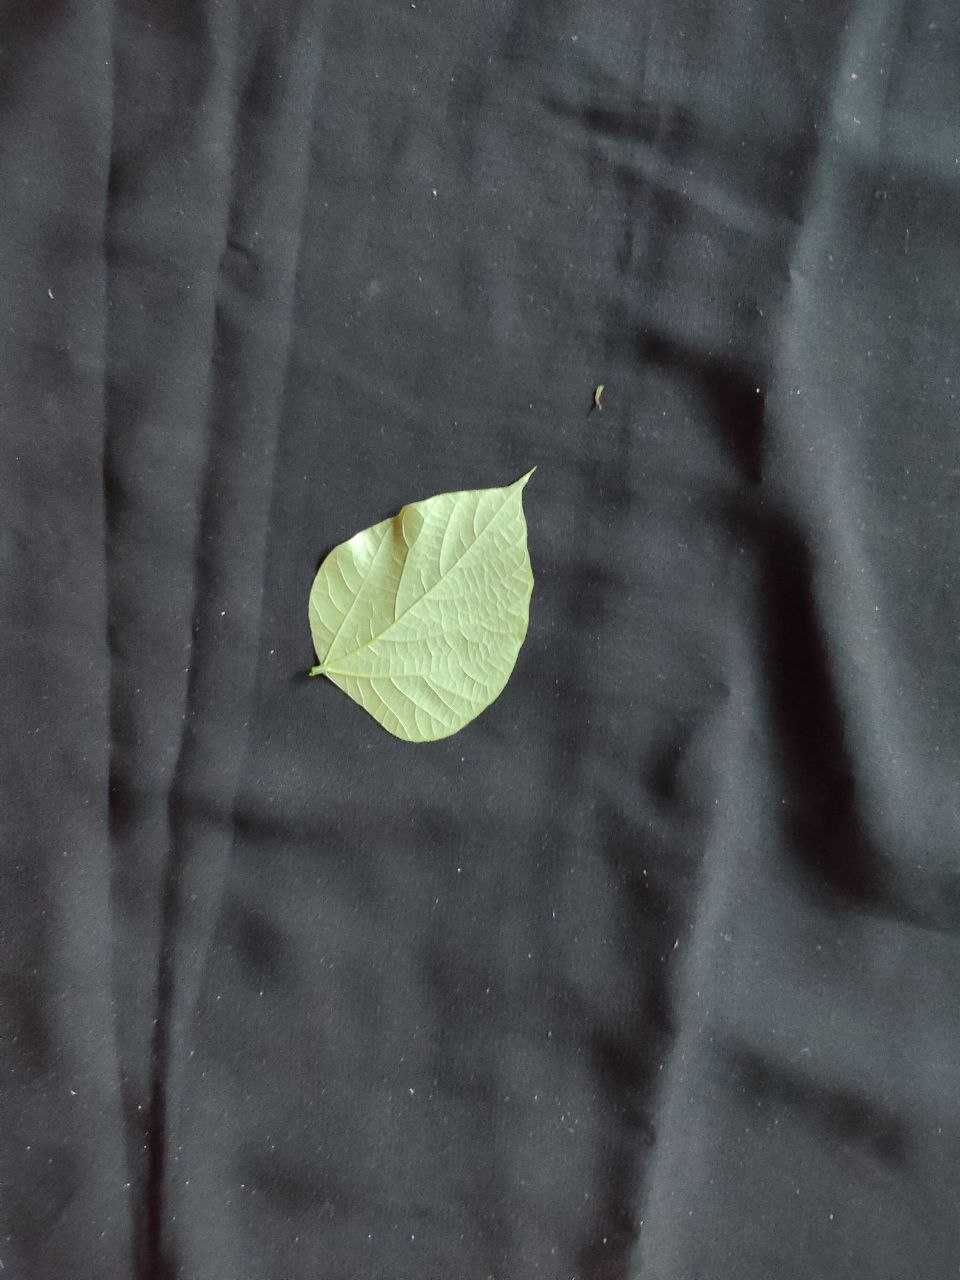
Crop: bean
Leaf condition: Fresh Leaf